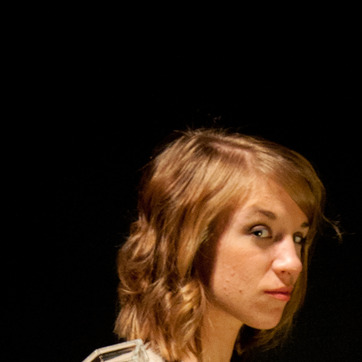
Material: hair